San Francisco in the 1970s

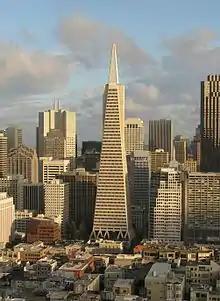
Transamerica Pyramid one of the tallest skyscrapers in San Francisco

Many important skyscrapers in San Francisco were built in the 1970s. The Hilton San Francisco and Towers